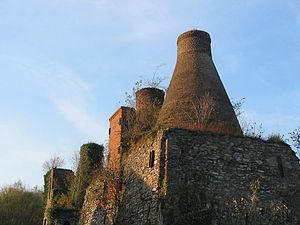
Antoing (Belgique), vieux fours à chaux.
Le four à chaux ou chaufour est une catégorie de four à calcination dans lequel on transforme le calcaire en chaux par calcination et accessoirement où l’on cuit la céramique. C'est généralement un ouvrage vertical fixe et ouvert par le haut, mais on trouve également des fours horizontaux et rotatifs.
Antoing est une ville francophone de Belgique située en région wallonne dans la province de Hainaut.